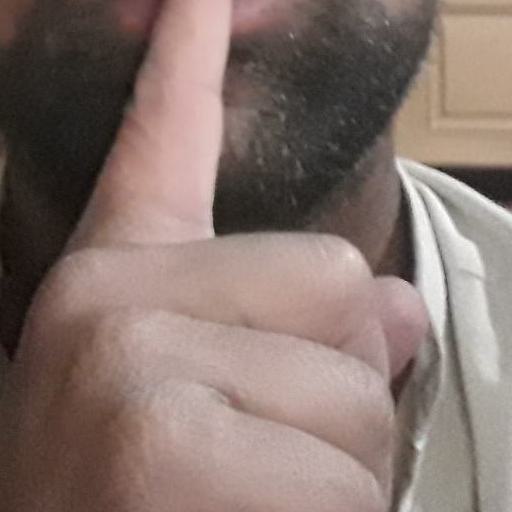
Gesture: mute